Waterloo, Belgium

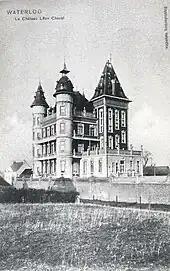
Château Cheval

In 1940, the Château d'Argenteuil, 20 hectares of its surrounding lands and a farm were sold to a community of Carmelite Sisters in exchange for their properties in Uccle, Brussels. However, the château was not suited to their needs, and they moved out in 1947. The Belgian government acquired the Château d'Argenteuil in 1949. In 1950, as part of preparations for the 1958 Brussels World’s Fair, the Belgian government used the chateau to relocate the French-speaking section of the "", an all-female normal school, from Laeken, the site of the exhibition. The château's bedrooms were refitted for boarders. The Belgian government later used the site for various Belgian state school establishments, building dedicated buildings for classrooms on the grounds of the château. In 1990, the Scandinavian School of Brussels, Queen Astrid School, purchased the Château d'Argenteuil and its grounds, and relocated there in 1992. From September 2016, the European School of Bruxelles-Argenteuil began operating on the same site.